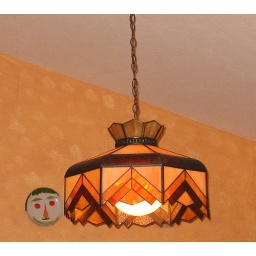
Hanging kitchen light is being looked at by. Mr Carrot Nose plate in a friend's kitchen. 1-03-09